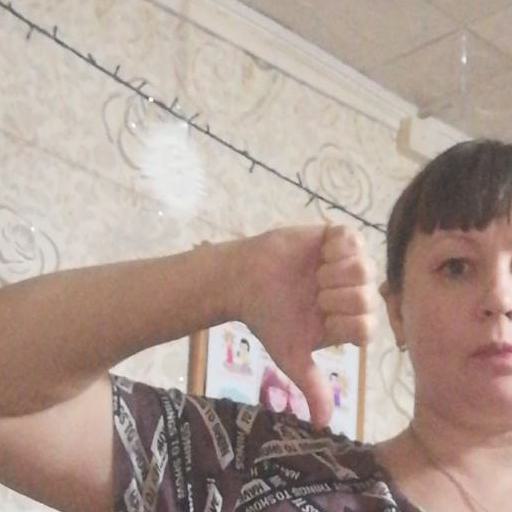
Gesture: dislike